C19orf18

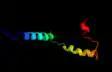

There is a cross-program consensus between GOR4, CFSSP, and PHYRE2 that the protein structure contains mostly coiled regions and alpha helices.